Barker House (Manitou Springs, Colorado)

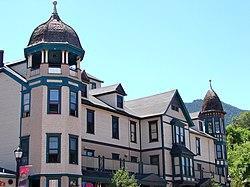
Barker House Private Apts.

Barker House was once a hotel in Manitou Springs, Colorado in the Manitou Springs Historic District. It is a National Register of Historic Places listing.